Wildlife of Brazil

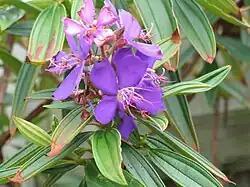
Princess flower

Brazil has 55,000 recorded plant species, the highest number of any country. About 30% of these species are endemic to Brazil. The Atlantic Forest region is home to tropical and subtropical moist forests, tropical dry forests, tropical savannas, and mangrove forests. The Pantanal region is a wetland, and home to a known 3,500 species of plants. The Cerrado is biologically the most diverse savanna in the world.